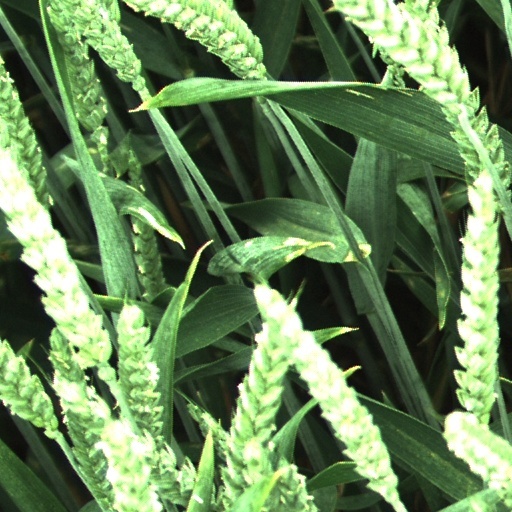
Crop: wheat